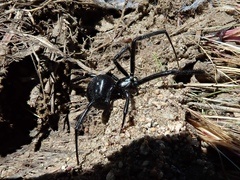
Species: Lactrodectus_hesperus